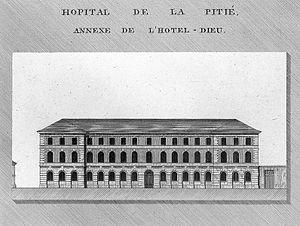
L'hôpital de la Pitié fut fondé à Paris vers 1612 dans le quartier Saint-Victor.
L’Hôpital général de Paris était, sous l'Ancien Régime, un lieu d'enfermement des pauvres. Voulu par la société secrète catholique appelée Compagnie du Saint-Sacrement sous le règne de Louis XIII, il n’était pas un établissement médical par destination, mais entendait résoudre le problème de la mendicité et des cours des miracles.